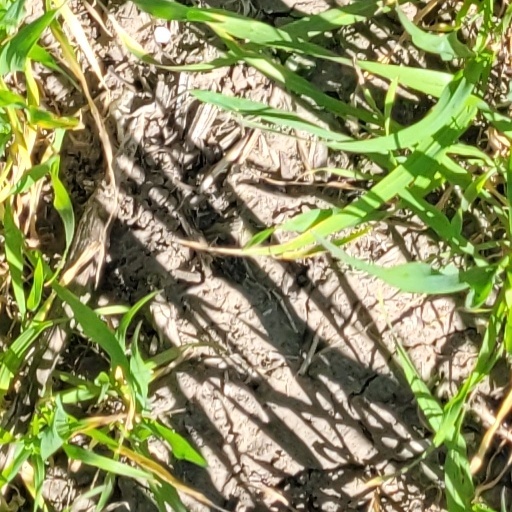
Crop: wheat